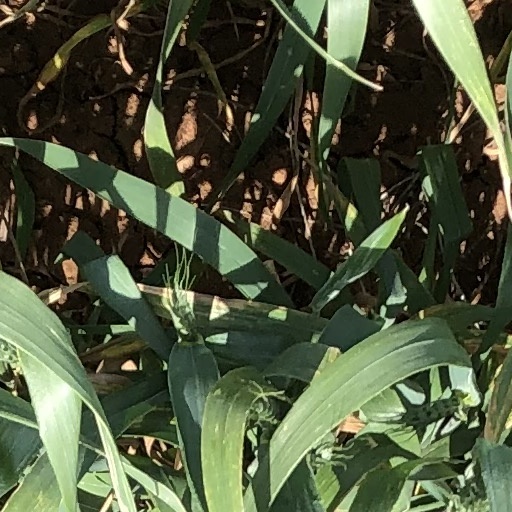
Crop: wheat